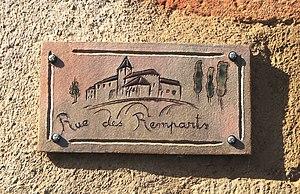
Rue du village de Saint-Sever-de-Rustan (Hautes-Pyrénées)
Saint-Sever-de-Rustan est une commune française située dans le département des Hautes-Pyrénées, en région Occitanie.